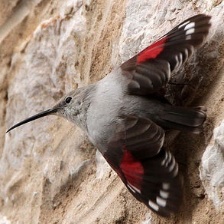
Species: WALL CREAPER
Scientific name: TICHODROMA MURARIA